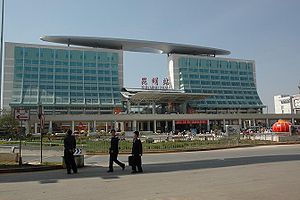
Massakren i Kunming 2014
Massakren i Kunming var et terrorangreb, der fandt sted 1. marts 2014 om aftenen på jernbanestationen i Kunming, hovedstaden for Yunnan-provinsen i det sydvestlige Kina. Angrebet kostede 35 mennesker livet.